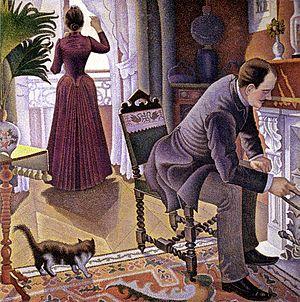
Le style Henri II est le nom donné au XIXᵉ siècle aux arts décoratifs et à l'architecture de la Seconde Renaissance française, puis aux créations modernes qui imitaient ce style. Il est d'ailleurs aujourd'hui plutôt utilisé pour désigner ce style néo-Renaissance du mobilier français qui s'est énormément diffusé durant la seconde moitié du XIXᵉ siècle et qui a perduré au XXᵉ siècle.
Quel beau dimanche! est un récit autobiographique de Jorge Semprún qui se déroule dans le camp de concentration de Buchenwald.
Le dimanche est, en France, le septième et dernier jour de la semaine civile. La norme internationale ISO 8601 considère que le dimanche clôt la semaine et le code avec le chiffre 7.